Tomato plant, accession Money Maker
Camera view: tilt-top (135 deg); turntable rotation: 240 degrees
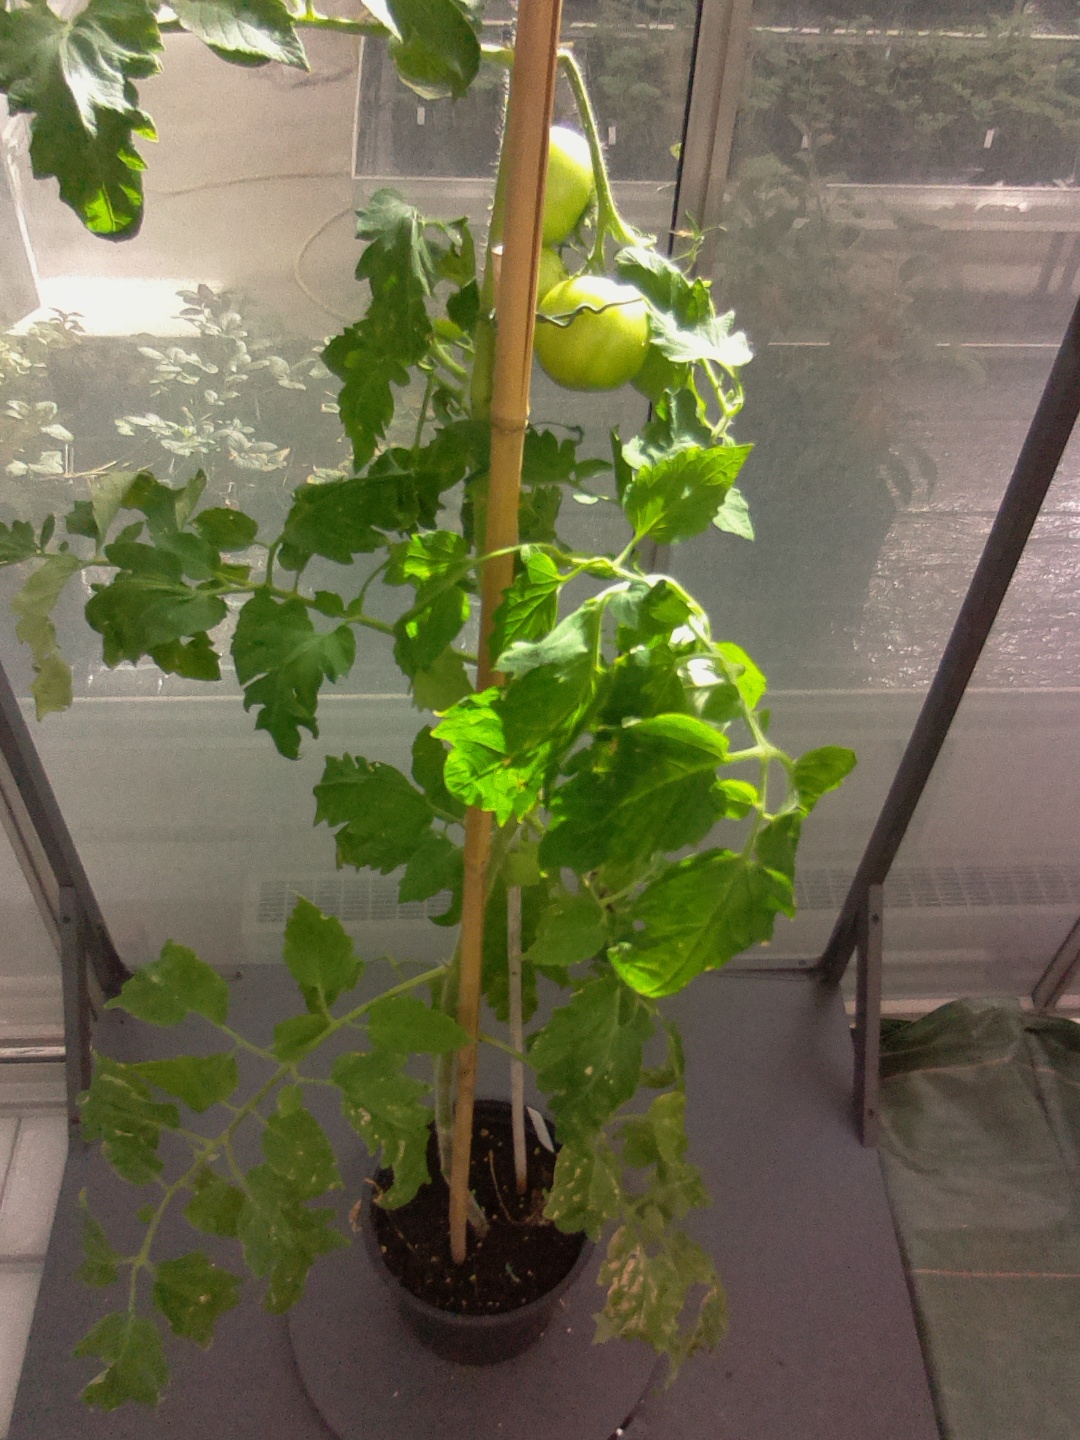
BBCH growth stage 75: 50%-60% of final fruit size